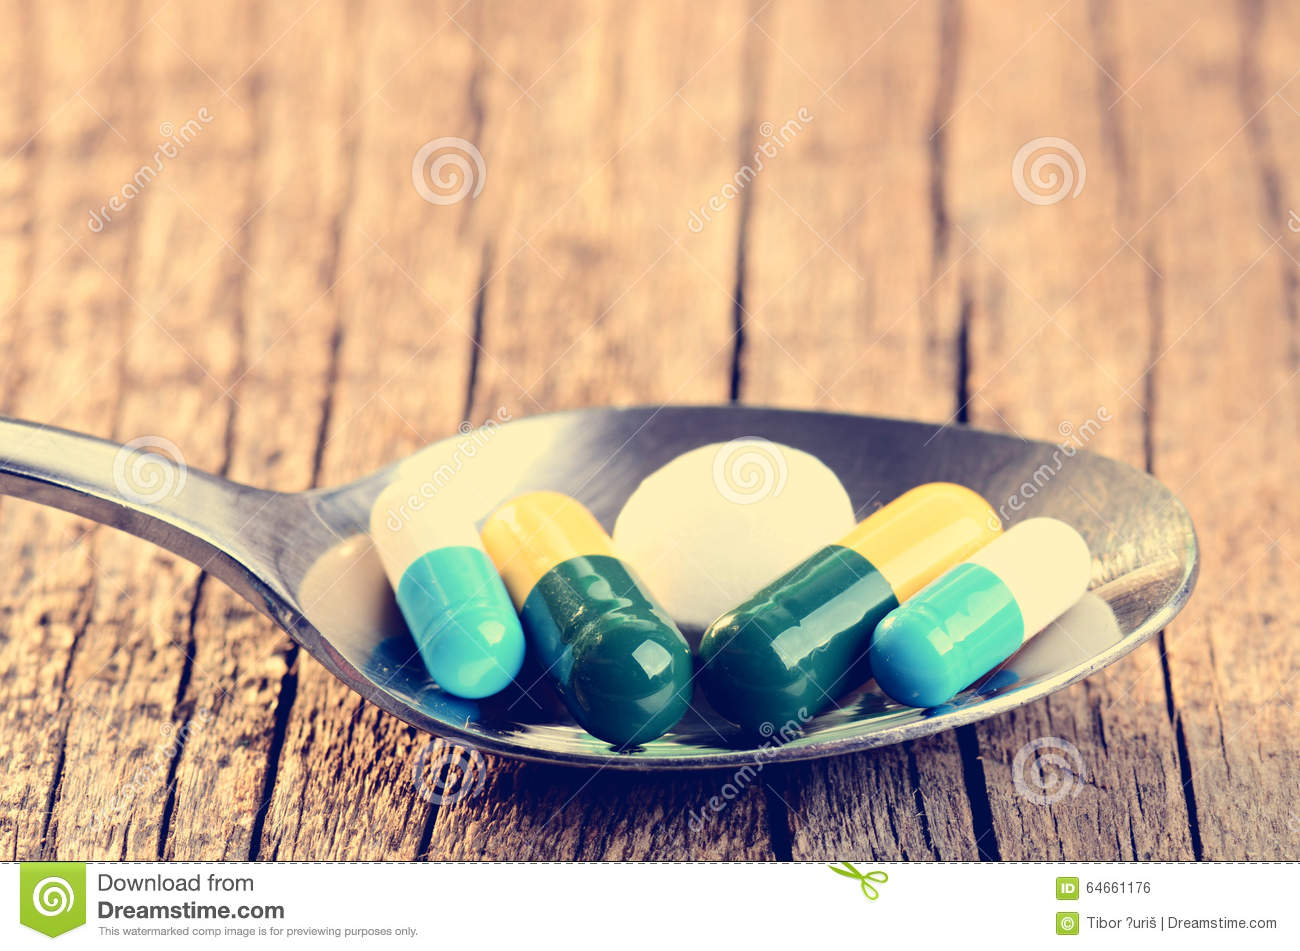
Label: plastic